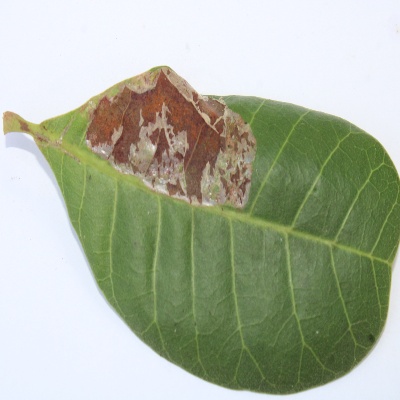
Crop: Cashew
Condition: leaf miner